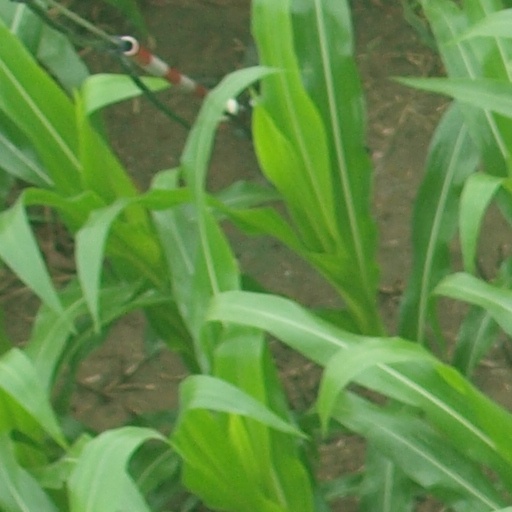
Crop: maize; corn